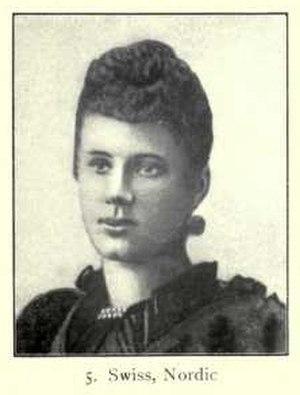
La race nordique est un concept anthropologique qui a marqué le XIXᵉ siècle et la première moitié du XXᵉ siècle. Ce concept est aujourd'hui considérée comme idéologique et non scientifique.